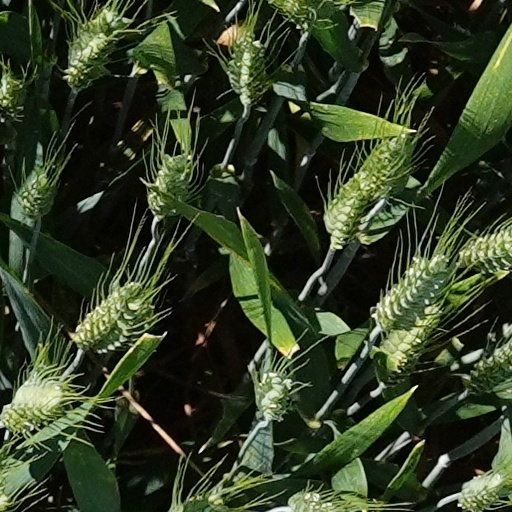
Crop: wheat